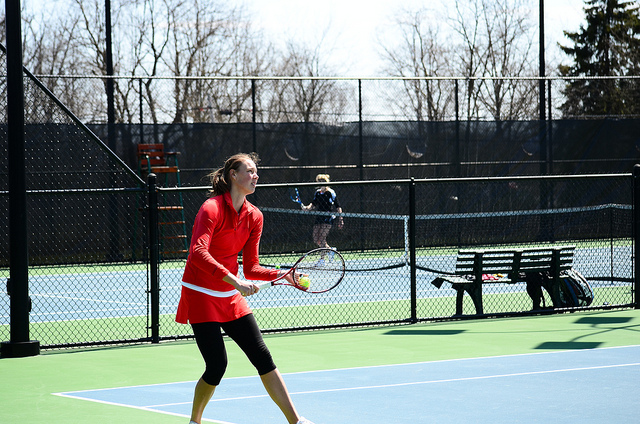
người phụ nữ đang chuẩn bị đánh bóng tennis